Dandridge Historic District

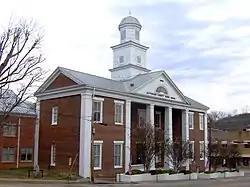
Jefferson County Courthouse

The Dandridge Historic District in Dandridge, Tennessee, is a historic district that is listed on the National Register of Historic Places.